Tricarico

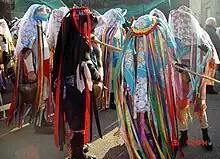
Tricarico Carnival ("Carnevale di Tricarico"), which takes place every January

The roads and alleys of the historical center reflect the Arabic quarters of the Ràbata and the Saracena.